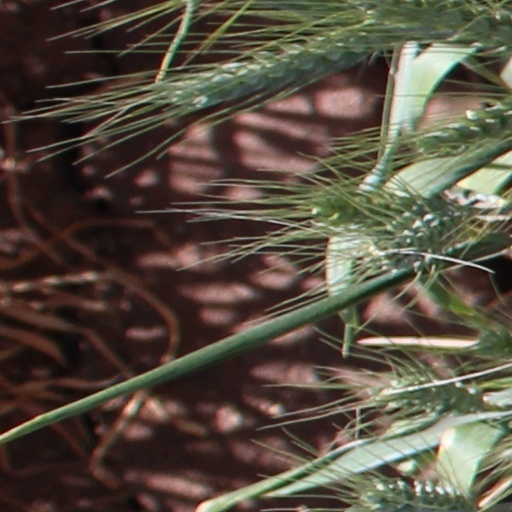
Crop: wheat